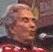
Age: 86